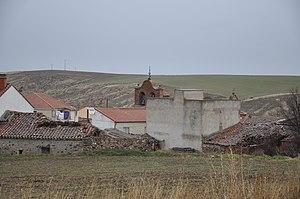
Vita est une commune de la province d'Ávila dans la communauté autonome de Castille-et-León en Espagne.